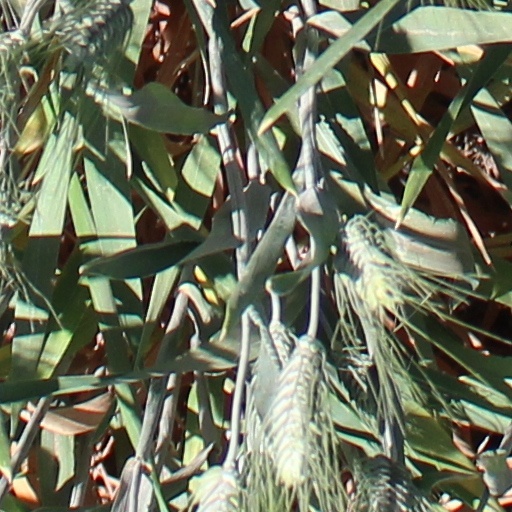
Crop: wheat